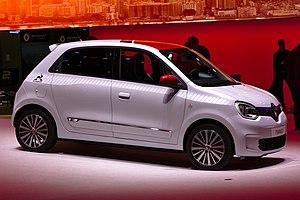
La Twingo III est un modèle de petite citadine du constructeur automobile français Renault présenté le 13 février 2014 et exposé au public le 4 mars au salon de l'automobile de Genève, puis commercialisé à partir du 1ᵉʳ septembre 2014. Elle remplace la seconde génération de Twingo, commercialisée de 2007 à 2014, qui est la mini citadine la plus vendue en France. Elle est uniquement disponible en 5-portes et motorisée par des blocs essence. Elle est basée sur la même plateforme technique que les Smart Forfour II et Fortwo III.
L'édition 2019 du salon international de l'automobile de Genève est un salon automobile annuel qui se tient du 7 au 17 mars 2019 à Genève. Il s'agit de la 89ᵉ édition internationale de ce salon organisé pour la première fois en 1905.